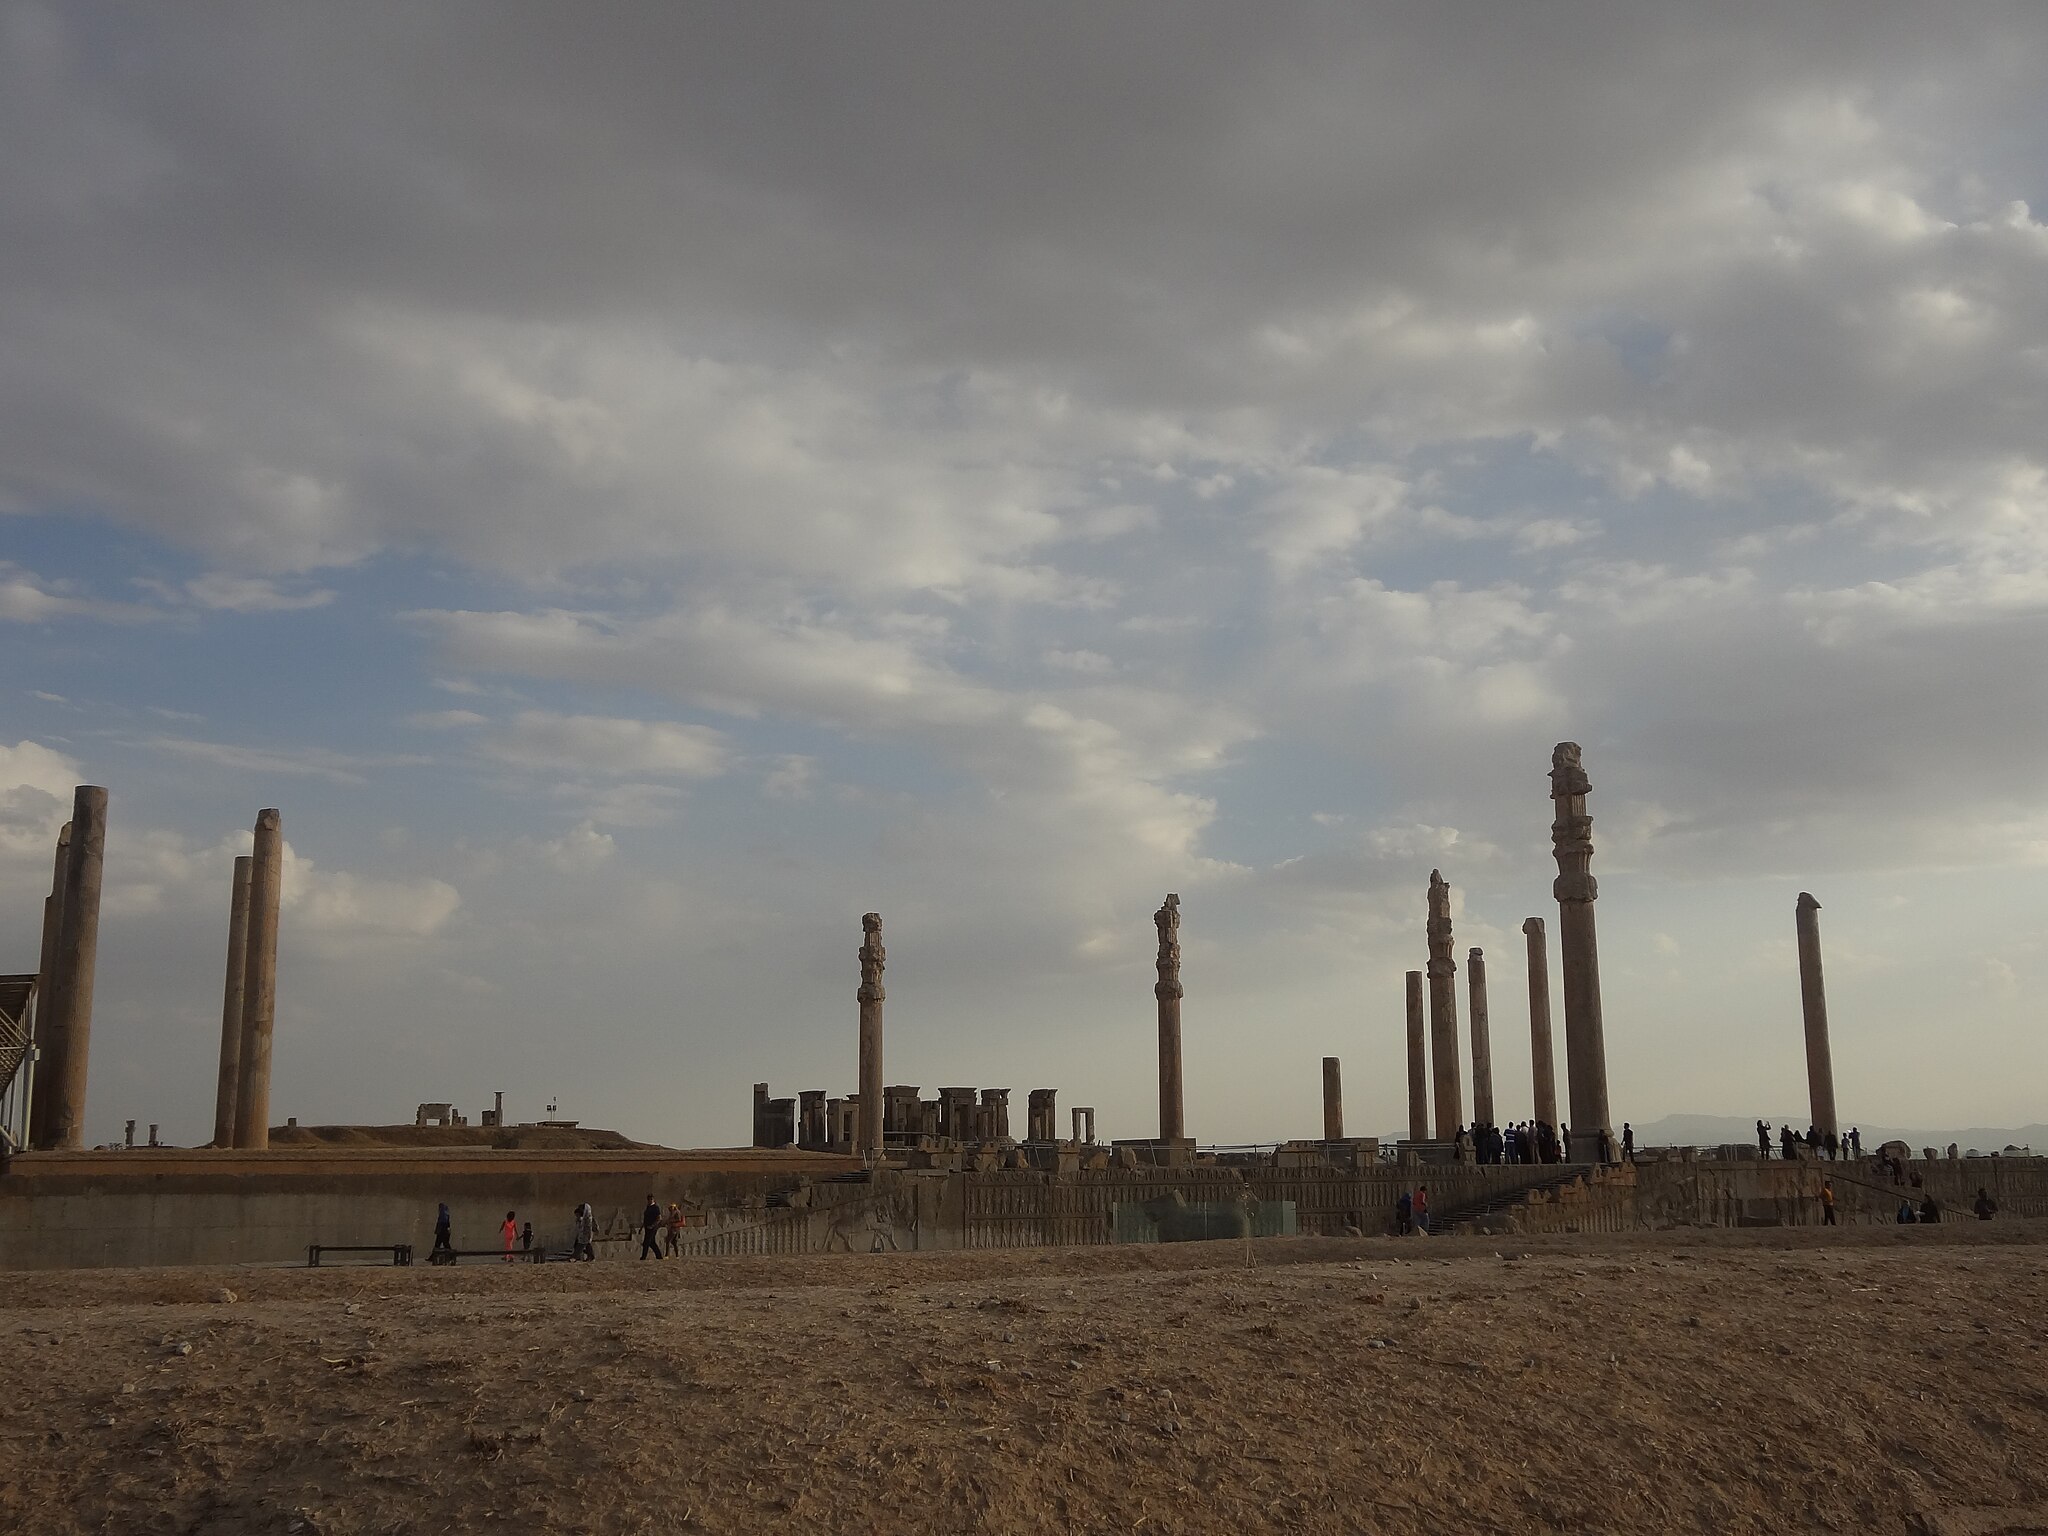
Title: ستون های برجای مانده
Date: 2014-07-10 06:49:20
Categories: Apadana of Persepolis, Self-published work, Cultural heritage monuments in Iran with known IDs, Uploaded via Campaign:wlm-ir, Images from Wiki Loves Monuments in Marvdasht, 2014 in Persepolis, Iran photographs taken on 2014-07-10, Images from Wiki Loves Monuments 2020, Images from Wiki Loves Monuments 2020 in Iran, Apadana northern stairs